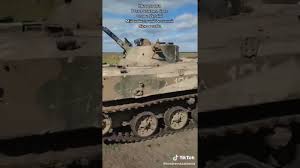
Label: BMD